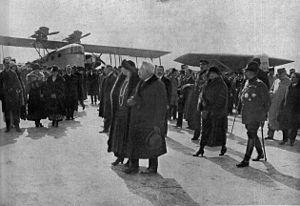
L'aéro-port du Bourget. Le 11 avril. La Reine de Roumanie et le Roi Ferdinand. M. et Mme Millerand.
Jeanne Millerand, née Levayer le 7 mai 1864 au Mans et morte le 23 octobre 1950 à Versailles, est l'épouse d'Alexandre Millerand, président de la République française du 23 septembre 1920 au 11 juin 1924.
Le Bourget est une commune française située dans le département de la Seine-Saint-Denis en région Île-de-France.
Cette page concerne l'année 1924 du calendrier grégorien.